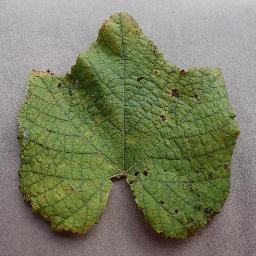
Label: Grape___Leaf_blight_(Isariopsis_Leaf_Spot)